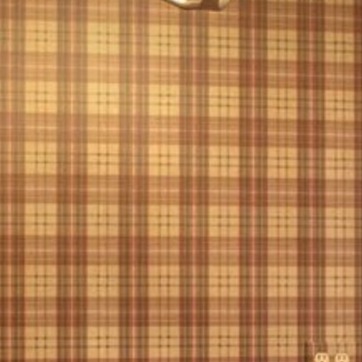
Material: wallpaper